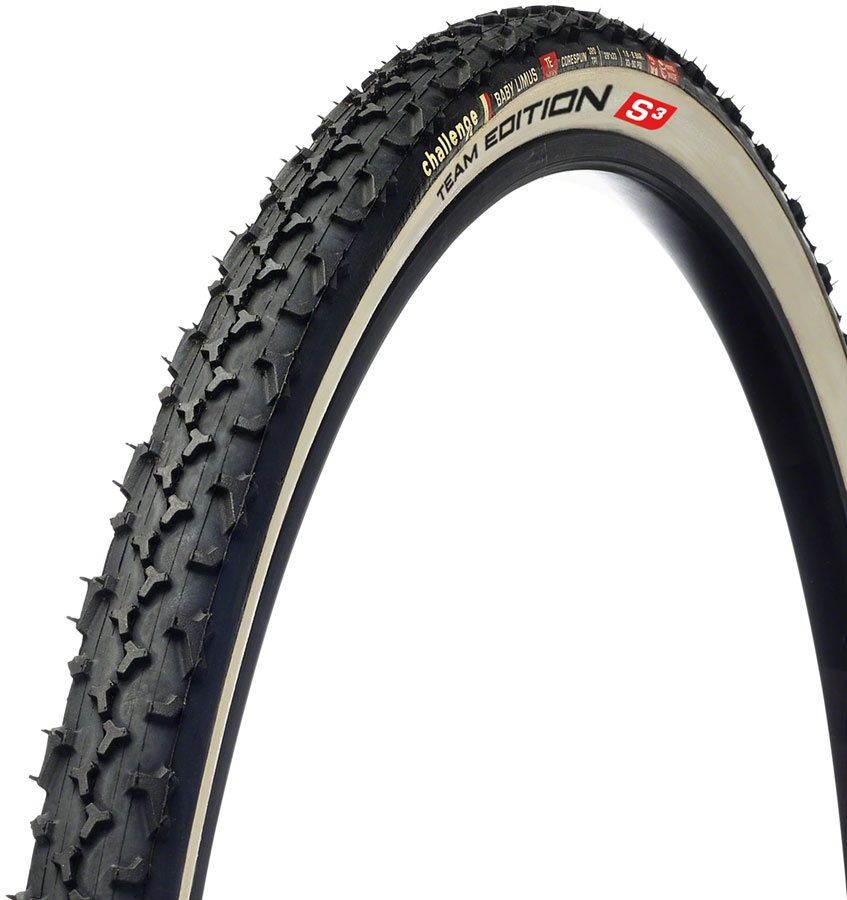
Challenge Baby Limus Team Edition Tire - 700 x 33, Tubular, Black/White, Handmade
A cyclocross tire providing an aggressive tread that offers control and grip in mixed and muddy conditions. Tighter center tread pattern helps reduce rolling resistance Taller shoulder tread pattern increases traction in adverse conditions Product Specifics Color: Black/White Defined Color: Black Flat Protection: Tread ISO Diameter: 622 / Road / 29" ISO Width (mm): 33 Labeled Size: 700 x 33 PSI: 35 TPI: 320 Tire Bead: Folding Tire Diameter: 700c Tire Intended Use: Cyclocross Today's Stock Status Currently not available UPC: Not available EAN: 8855627118551 Manufacturer Part Number: 11855 TR4683 164827-Q0-L
Brand: Challenge
Category: Sporting Goods > Outdoor Recreation > Cycling > Bicycle Parts > Bicycle Tires > Tubular Tires